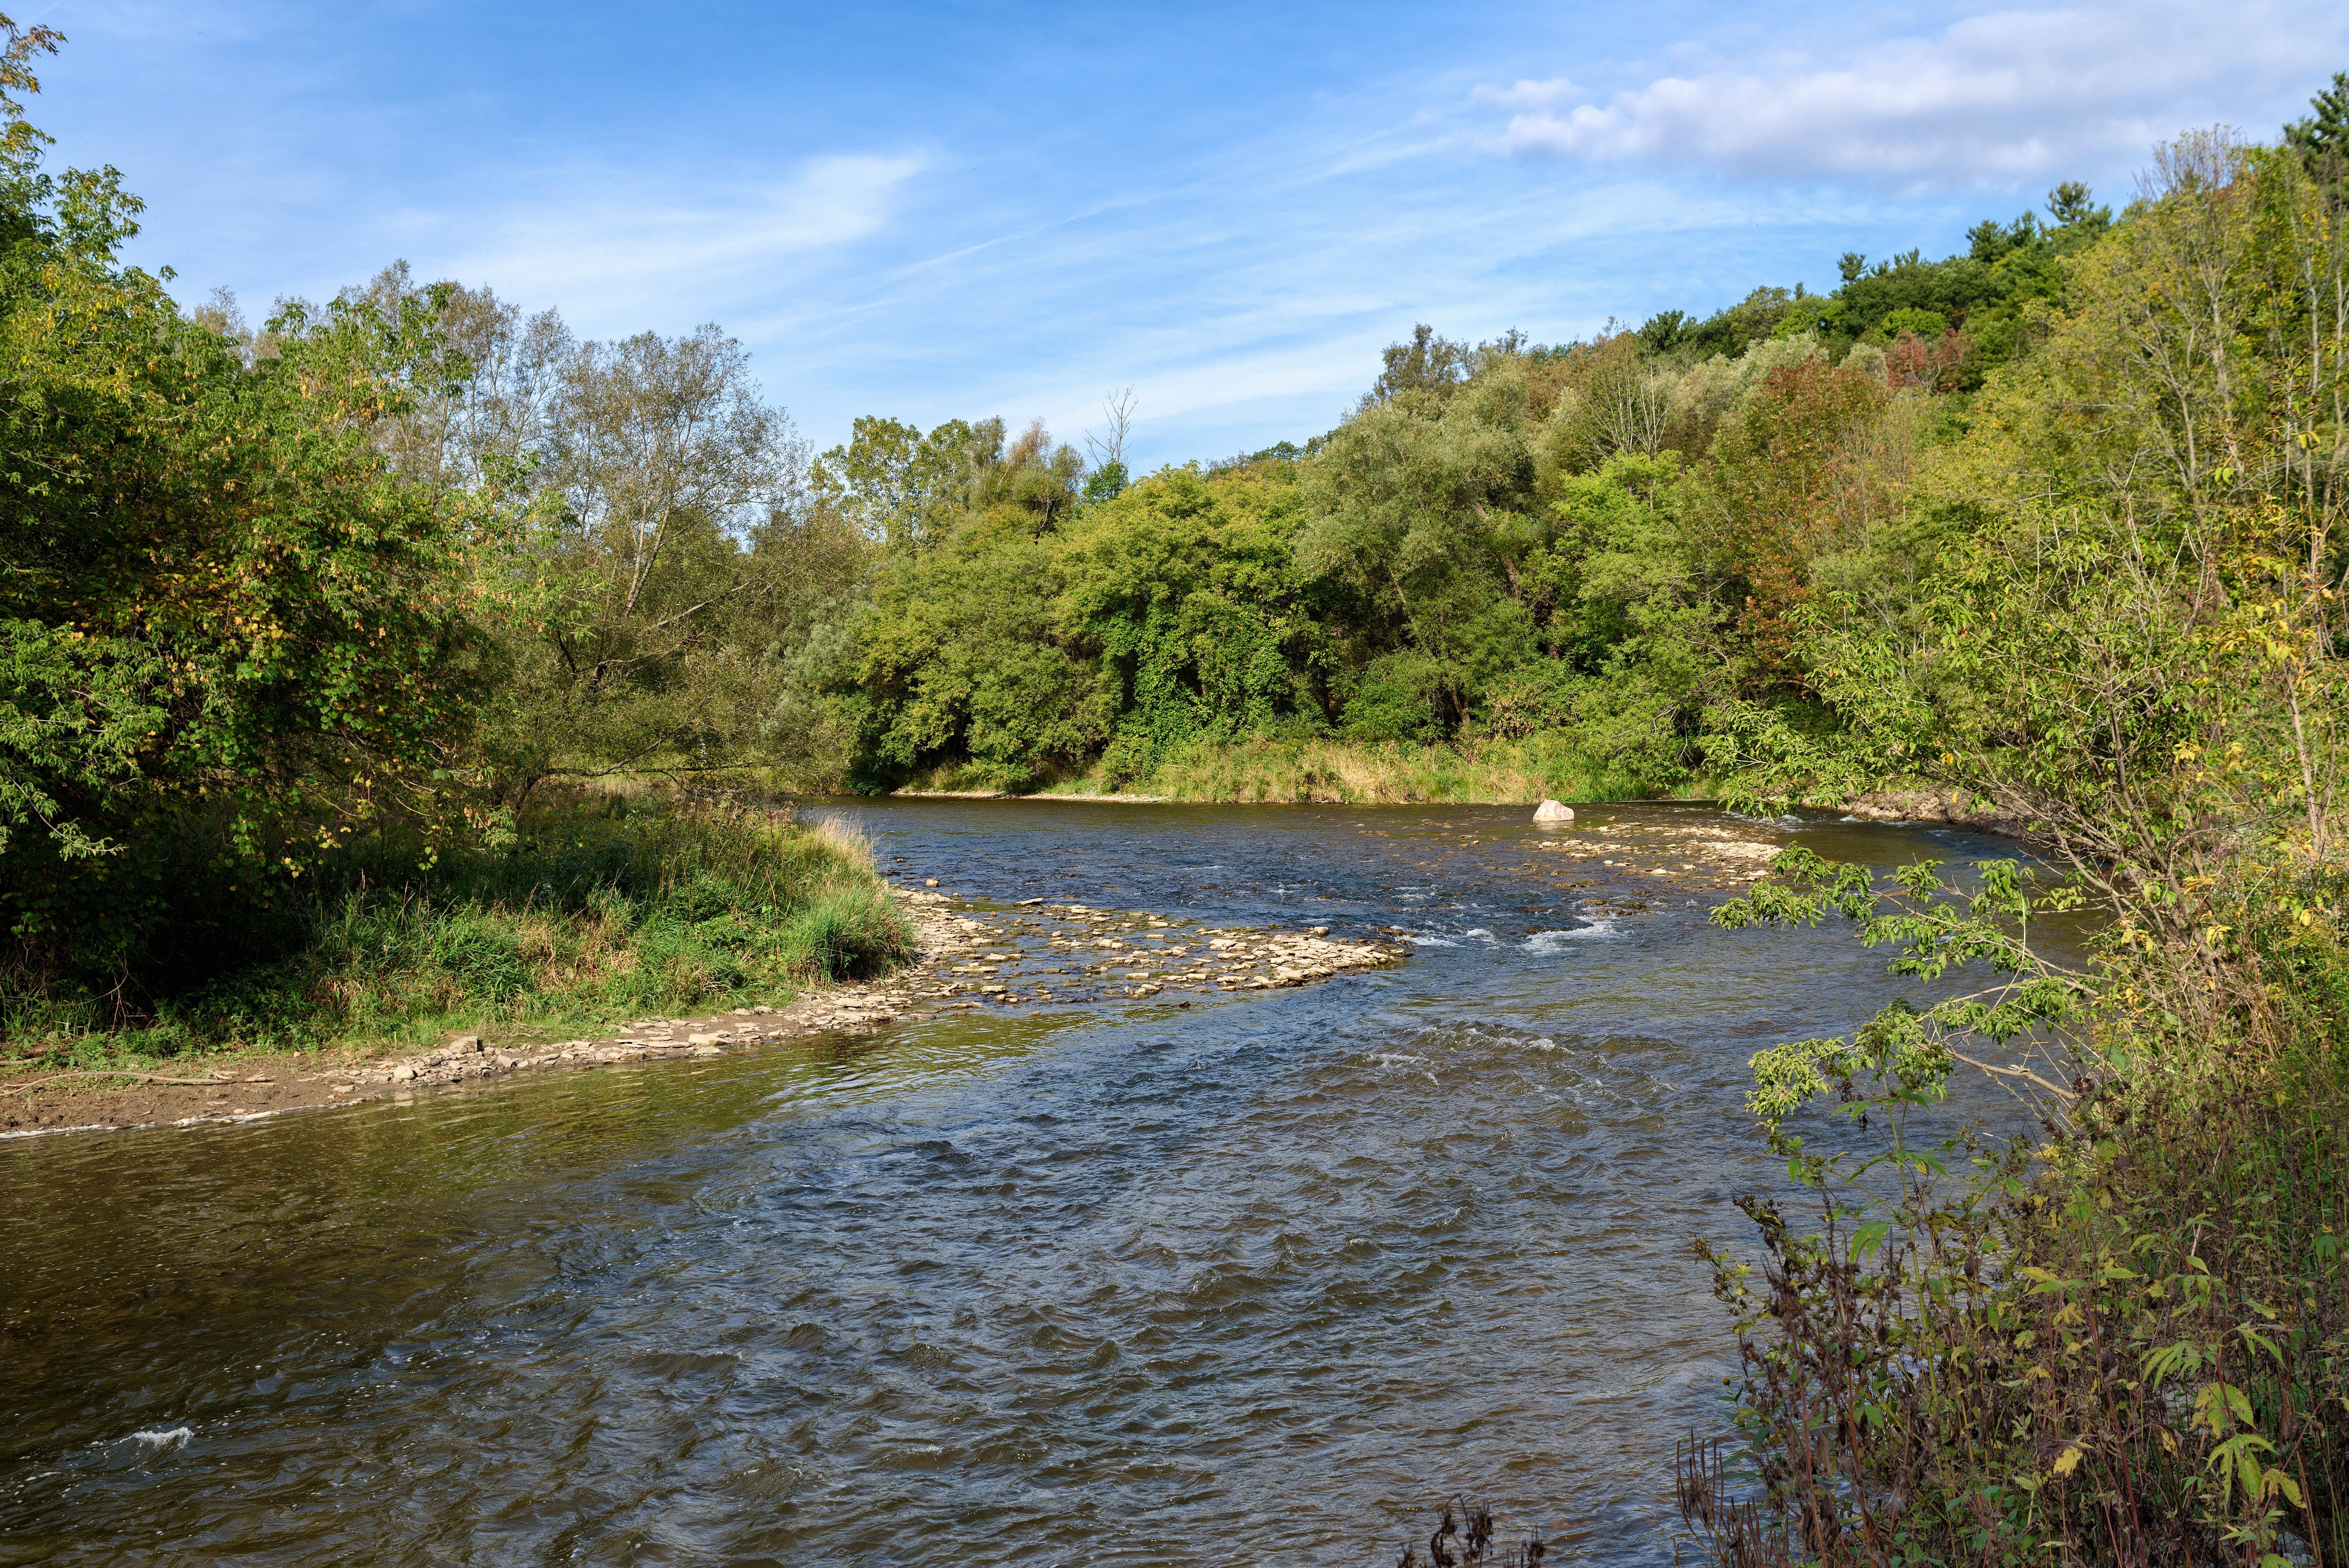
water, creek, wilderness, trail, river, stream, rapid, reservoir, nikon, waterway, body of water, canada, domain, public, d750, mississauga, culham, ontario, credit, ca, loch, ecosystem, watercourse, landform, nature reserve, geographical feature